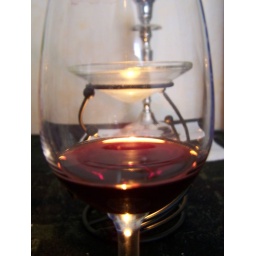
Playing around ... setting a candle behind the glass to illuminate the wine.